Arched harp

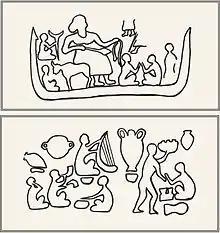
Impression of a cylinder seal from Čoḡā Miš, Iran, 3300-3100 B.C. Lower figure: drawing of five fragments made of unfired clay. Height of the harp player in the music scene about 1.5 centimeters. "University of Chicago Oriental Institute"

An early image of a bow harp can be seen on a cylinder seal from Iran that dates from 3300 to 3100 B.C., found in Chogha Mish (western Iranian province of Khuzestan).